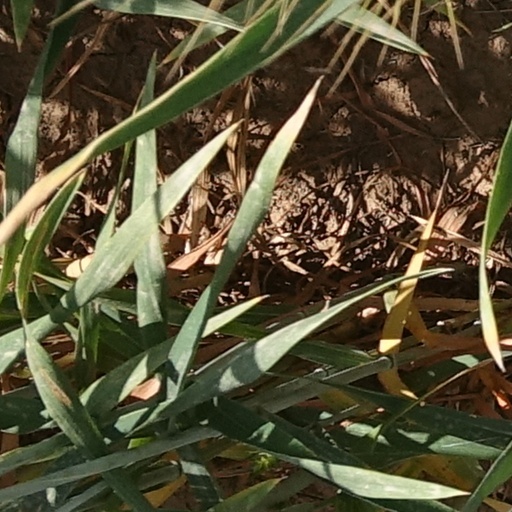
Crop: wheat